Barry Goldwater

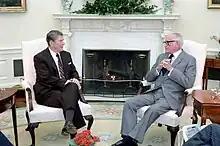
Goldwater meeting with President Ronald Reagan in the Oval Office in December 1984

Goldwater remained popular in Arizona, and in the 1968 Senate election he was elected to the seat of retiring Senator Carl Hayden. He was reelected in 1974 and 1980.